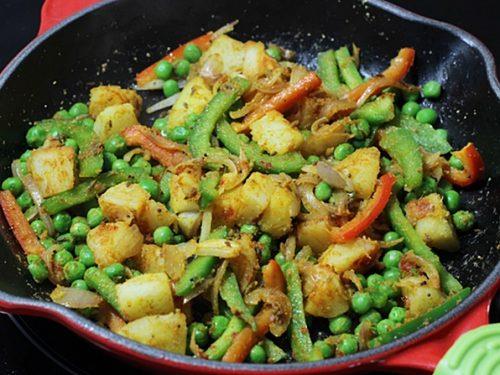
Dish: kaathi_rolls